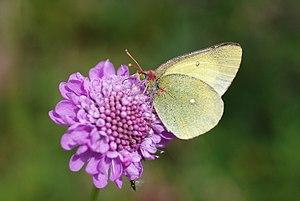
Le Solitaire est un lépidoptère de la famille des Pieridae, de la sous-famille des Coliadinae et du genre Colias.